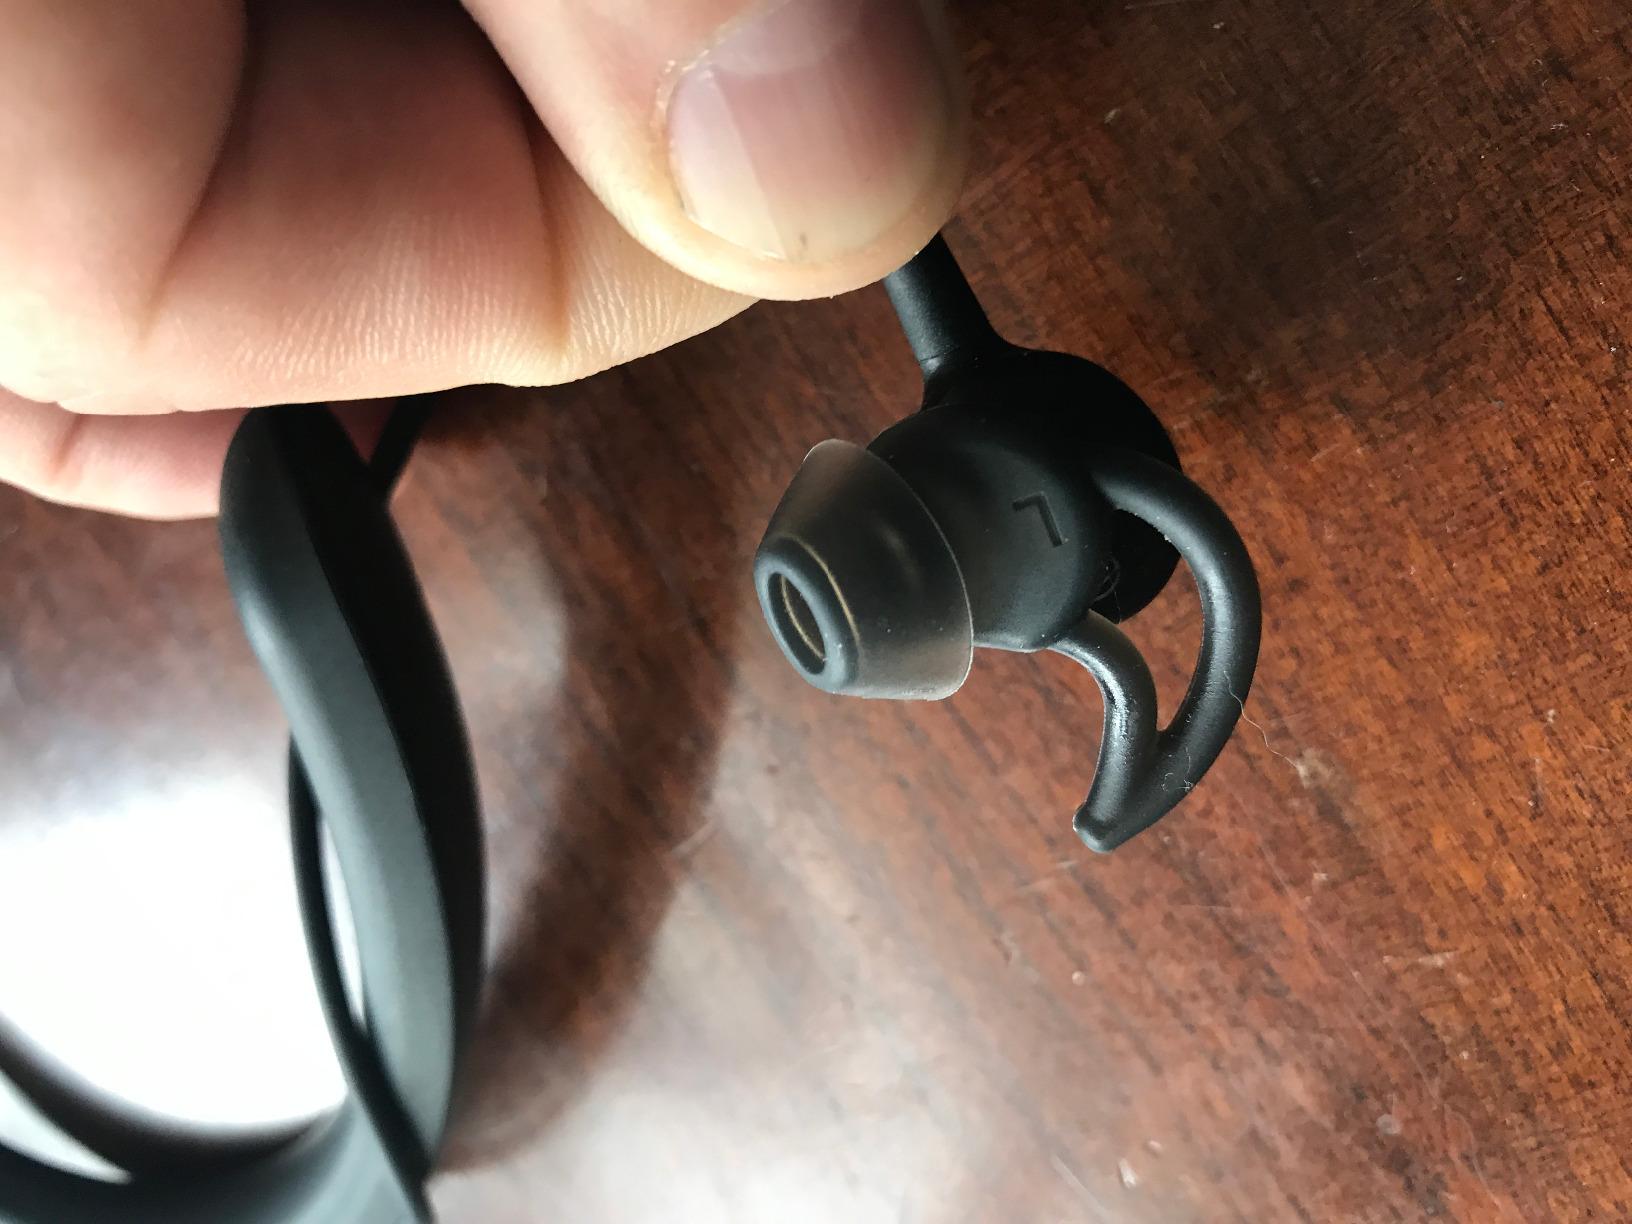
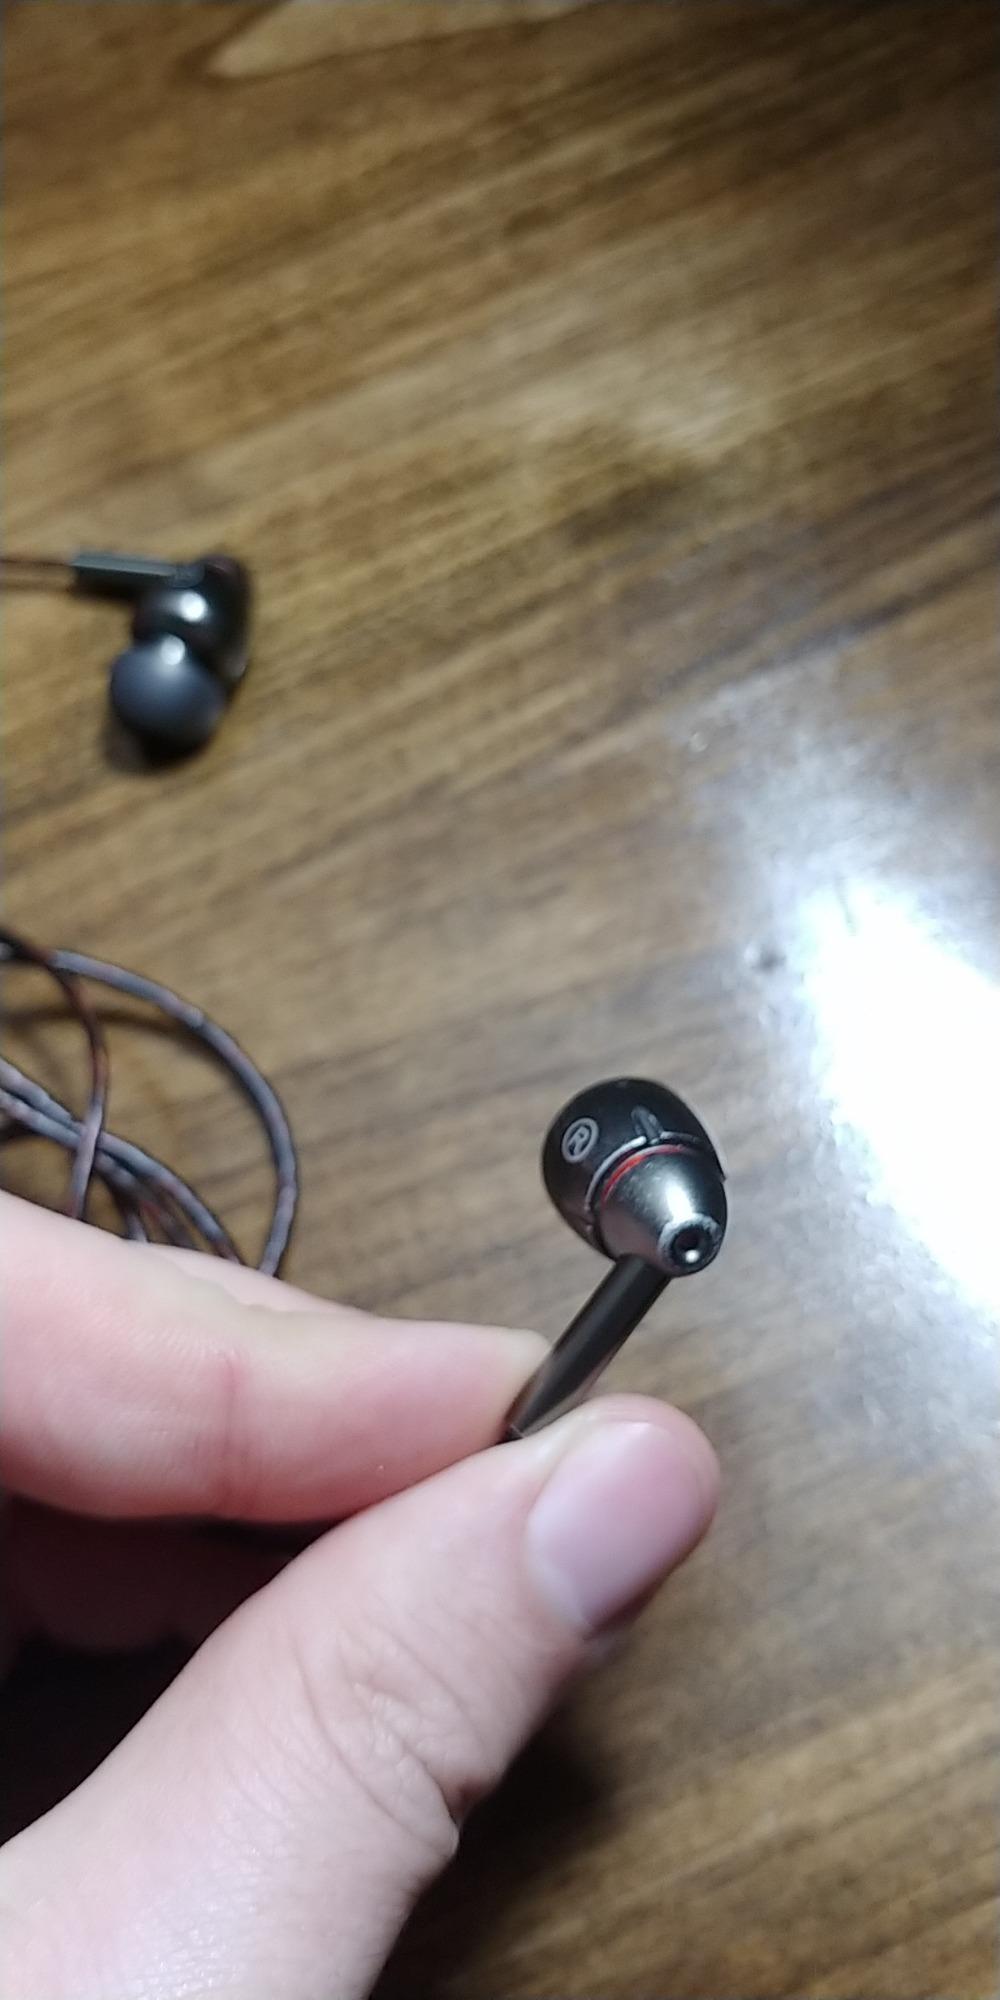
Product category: headphones
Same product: no